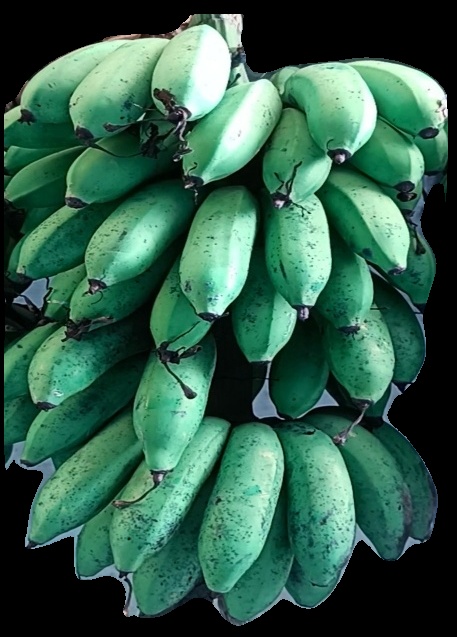
Variety: rasbale
Grade: grade2